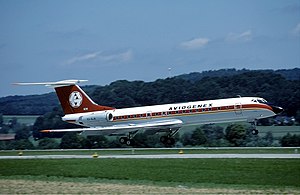
Russisk flyterror i august 2004
Tupolev Tu-134
Russisk flyterror i august 2004 var terrorangreb om bord på to russiske indenrigspassagerfly, omkring kl. 23:00 24. august 2004. Begge fly var fløjet ud fra Moskva-Domodedovo Lufthavn i Moskva. I de to fly blev henholdsvis 43 og 54 passagerne og besætning dræbt. Terrorangrebne kom som det første på en række på tre terrorangreb i løbet af ugen – alle med forbindelse til tjetjenske terrorister med tilknytning til Sjamil Basajev; Terrorangrebet i Rizhskaja og Terrorangrebet i Beslan.